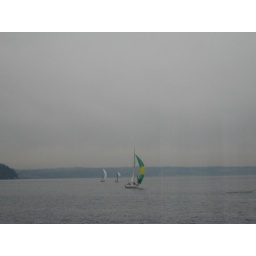
A few sailboats sailed by our house